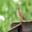
Label: bird